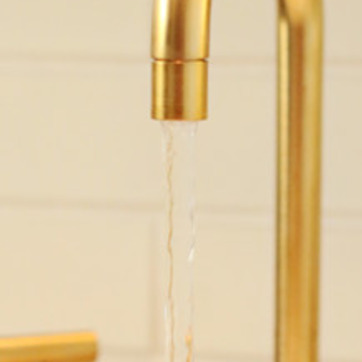
Material: water